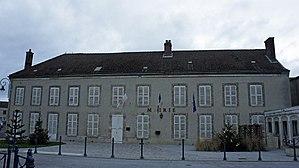
La mairie à Mareuil.
Mareuil-sur-Ay ou Mareuil-sur-Aÿ est une commune française, située dans le département de la Marne en région Grand Est, et maintenant rattachée à la commune administrative Aÿ-Champagne. Ses habitants sont appelés les Marotiers.